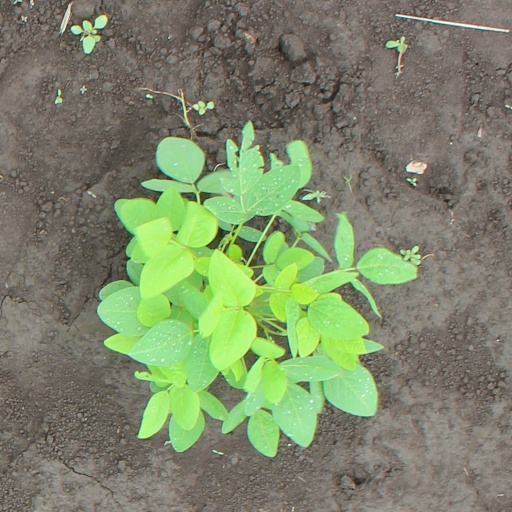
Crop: soybean